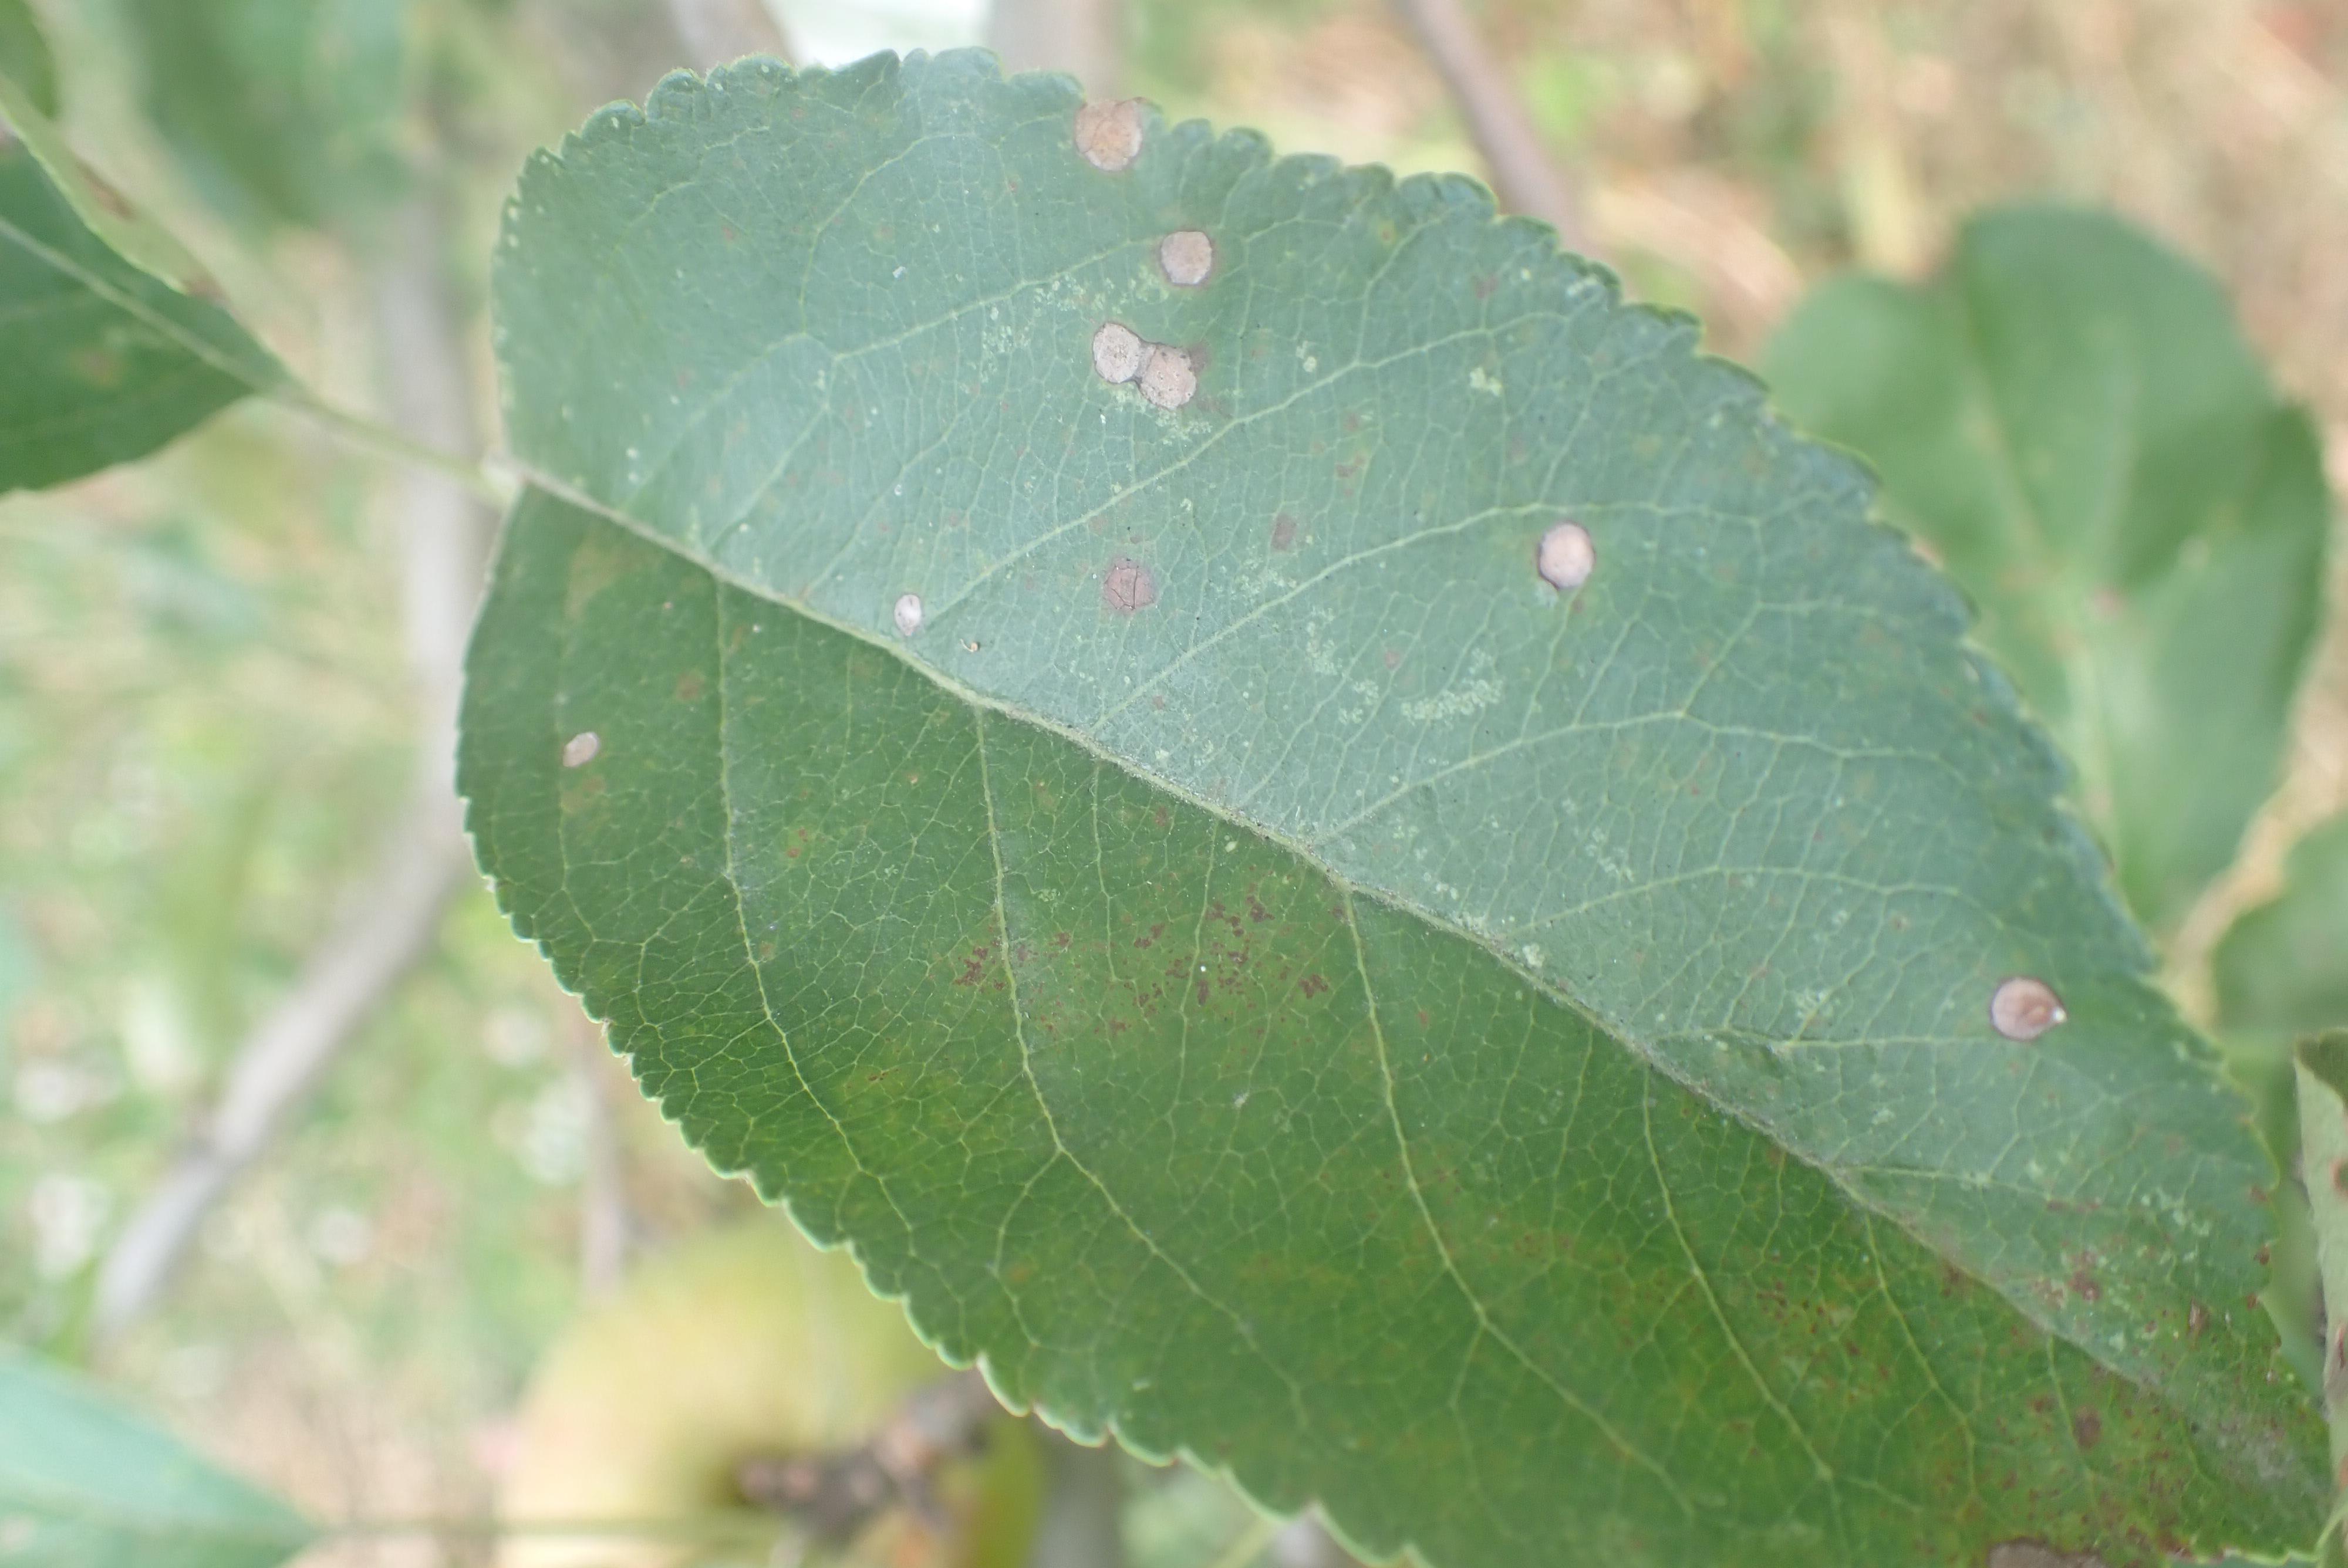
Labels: frog_eye_leaf_spot, complex